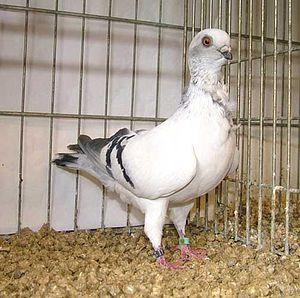
Le cravaté italien est une race de pigeon domestique originaire d'Italie, autour de Reggio Emilia. Elle est classée dans la catégorie des pigeons cravatés.